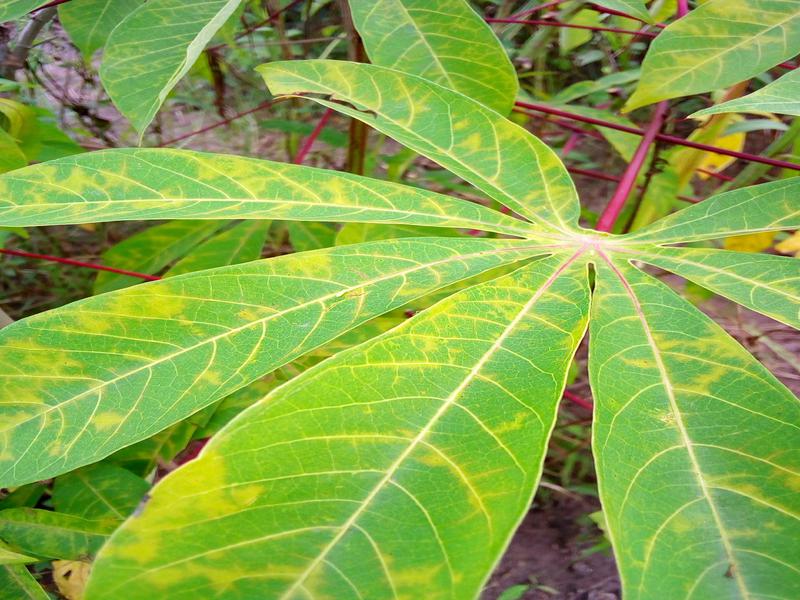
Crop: cassava
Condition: brown_streak_disease